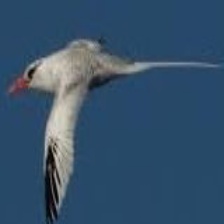
Species: RED BILLED TROPICBIRD
Scientific name: PHAETHON AETHEREU